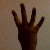
The image shows a hand gesture representing the number 4 in Indian Sign Language.